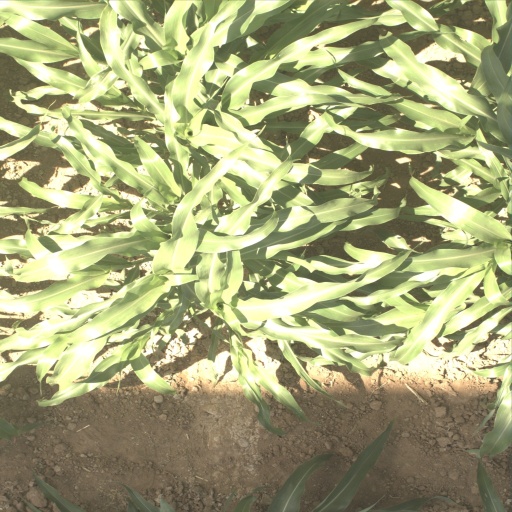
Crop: sorghum